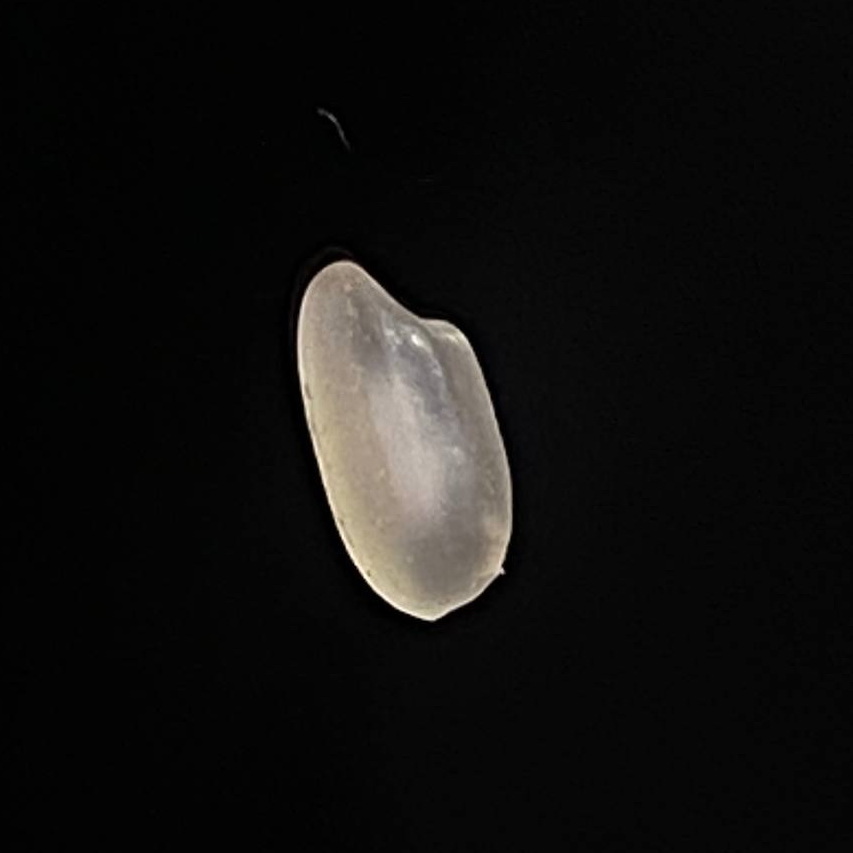
Rice variety: Bashful